TREM2

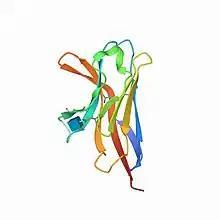
TREM2 structure as identified with X-ray crystallography. Image available through RCSB PDB.

The TREM2 protein is found in immune cells termed myeloid cells, which include macrophages, granulocytes, monocytes, and dendritic cells. Monocyte-, macrophage-, and neutrophil-mediated inflammatory responses can be stimulated through G protein-linked 7-transmembrane receptors (e.g., FPR1), Fc receptors, CD14, toll like receptors (such as TLR4), and cytokine receptors (e.g., IFNGR1). Engagement of these receptors can also prime myeloid cells to respond to other stimuli. Myeloid cells express receptors belonging to the immunoglobulin (Ig) superfamily, such as TREM2, or to the C-type lectin superfamily.